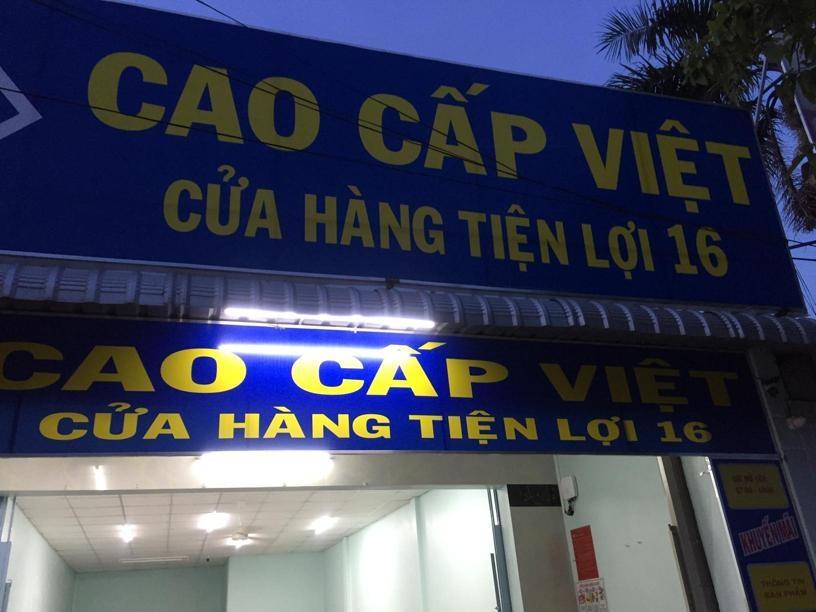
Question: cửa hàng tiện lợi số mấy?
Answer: số 16